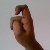
The image shows a hand gesture representing the letter 'X' in Indian Sign Language.